Père David's deer

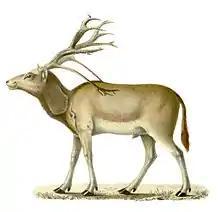
Illustration of Père David's deer from , 1866

When the species was assessed for the IUCN Red List (1996), it was classified as "critically endangered" in the wild, under criterion "D": "[wild] population estimated to number less than 50 mature individuals". In October 2008, they were officially listed as extinct in the wild. Upon the status being updated in March 2016, it was clarified on this species' IUCN Red List page that it would remain listed as "Extinct in the Wild" until the reintroduced population proved long-term viability. Today, there are 53 herds of Père David's deer in China. Nine of the herds consist of 25 or under deer, and the remaining herds have under 10 deer. Due to the small population size a lack of genetic diversity is expected, but in spite of the small population size, the animals do not appear to suffer genetic problems from the genetic bottleneck. The captive population in China has increased in recent years, and the possibility remains that free-ranging populations can be reintroduced in the near future.